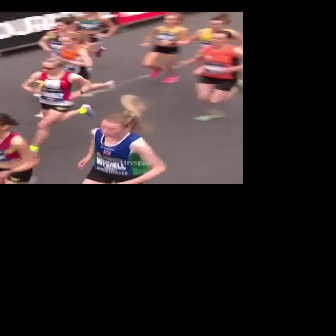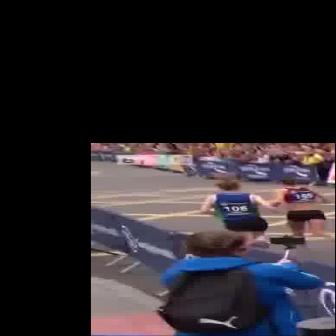
  Please identify the target specified by the bounding box [75,94,164,183] in the first image and locate it in the second image. Return the coordinates in [x_min,y_min,x_max,y_max] format.
Answer: [200,174,279,253]